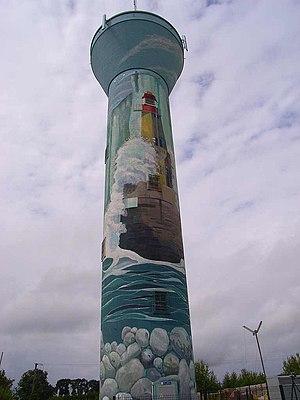
Toussaint est une commune française située dans le département de la Seine-Maritime en région Normandie.